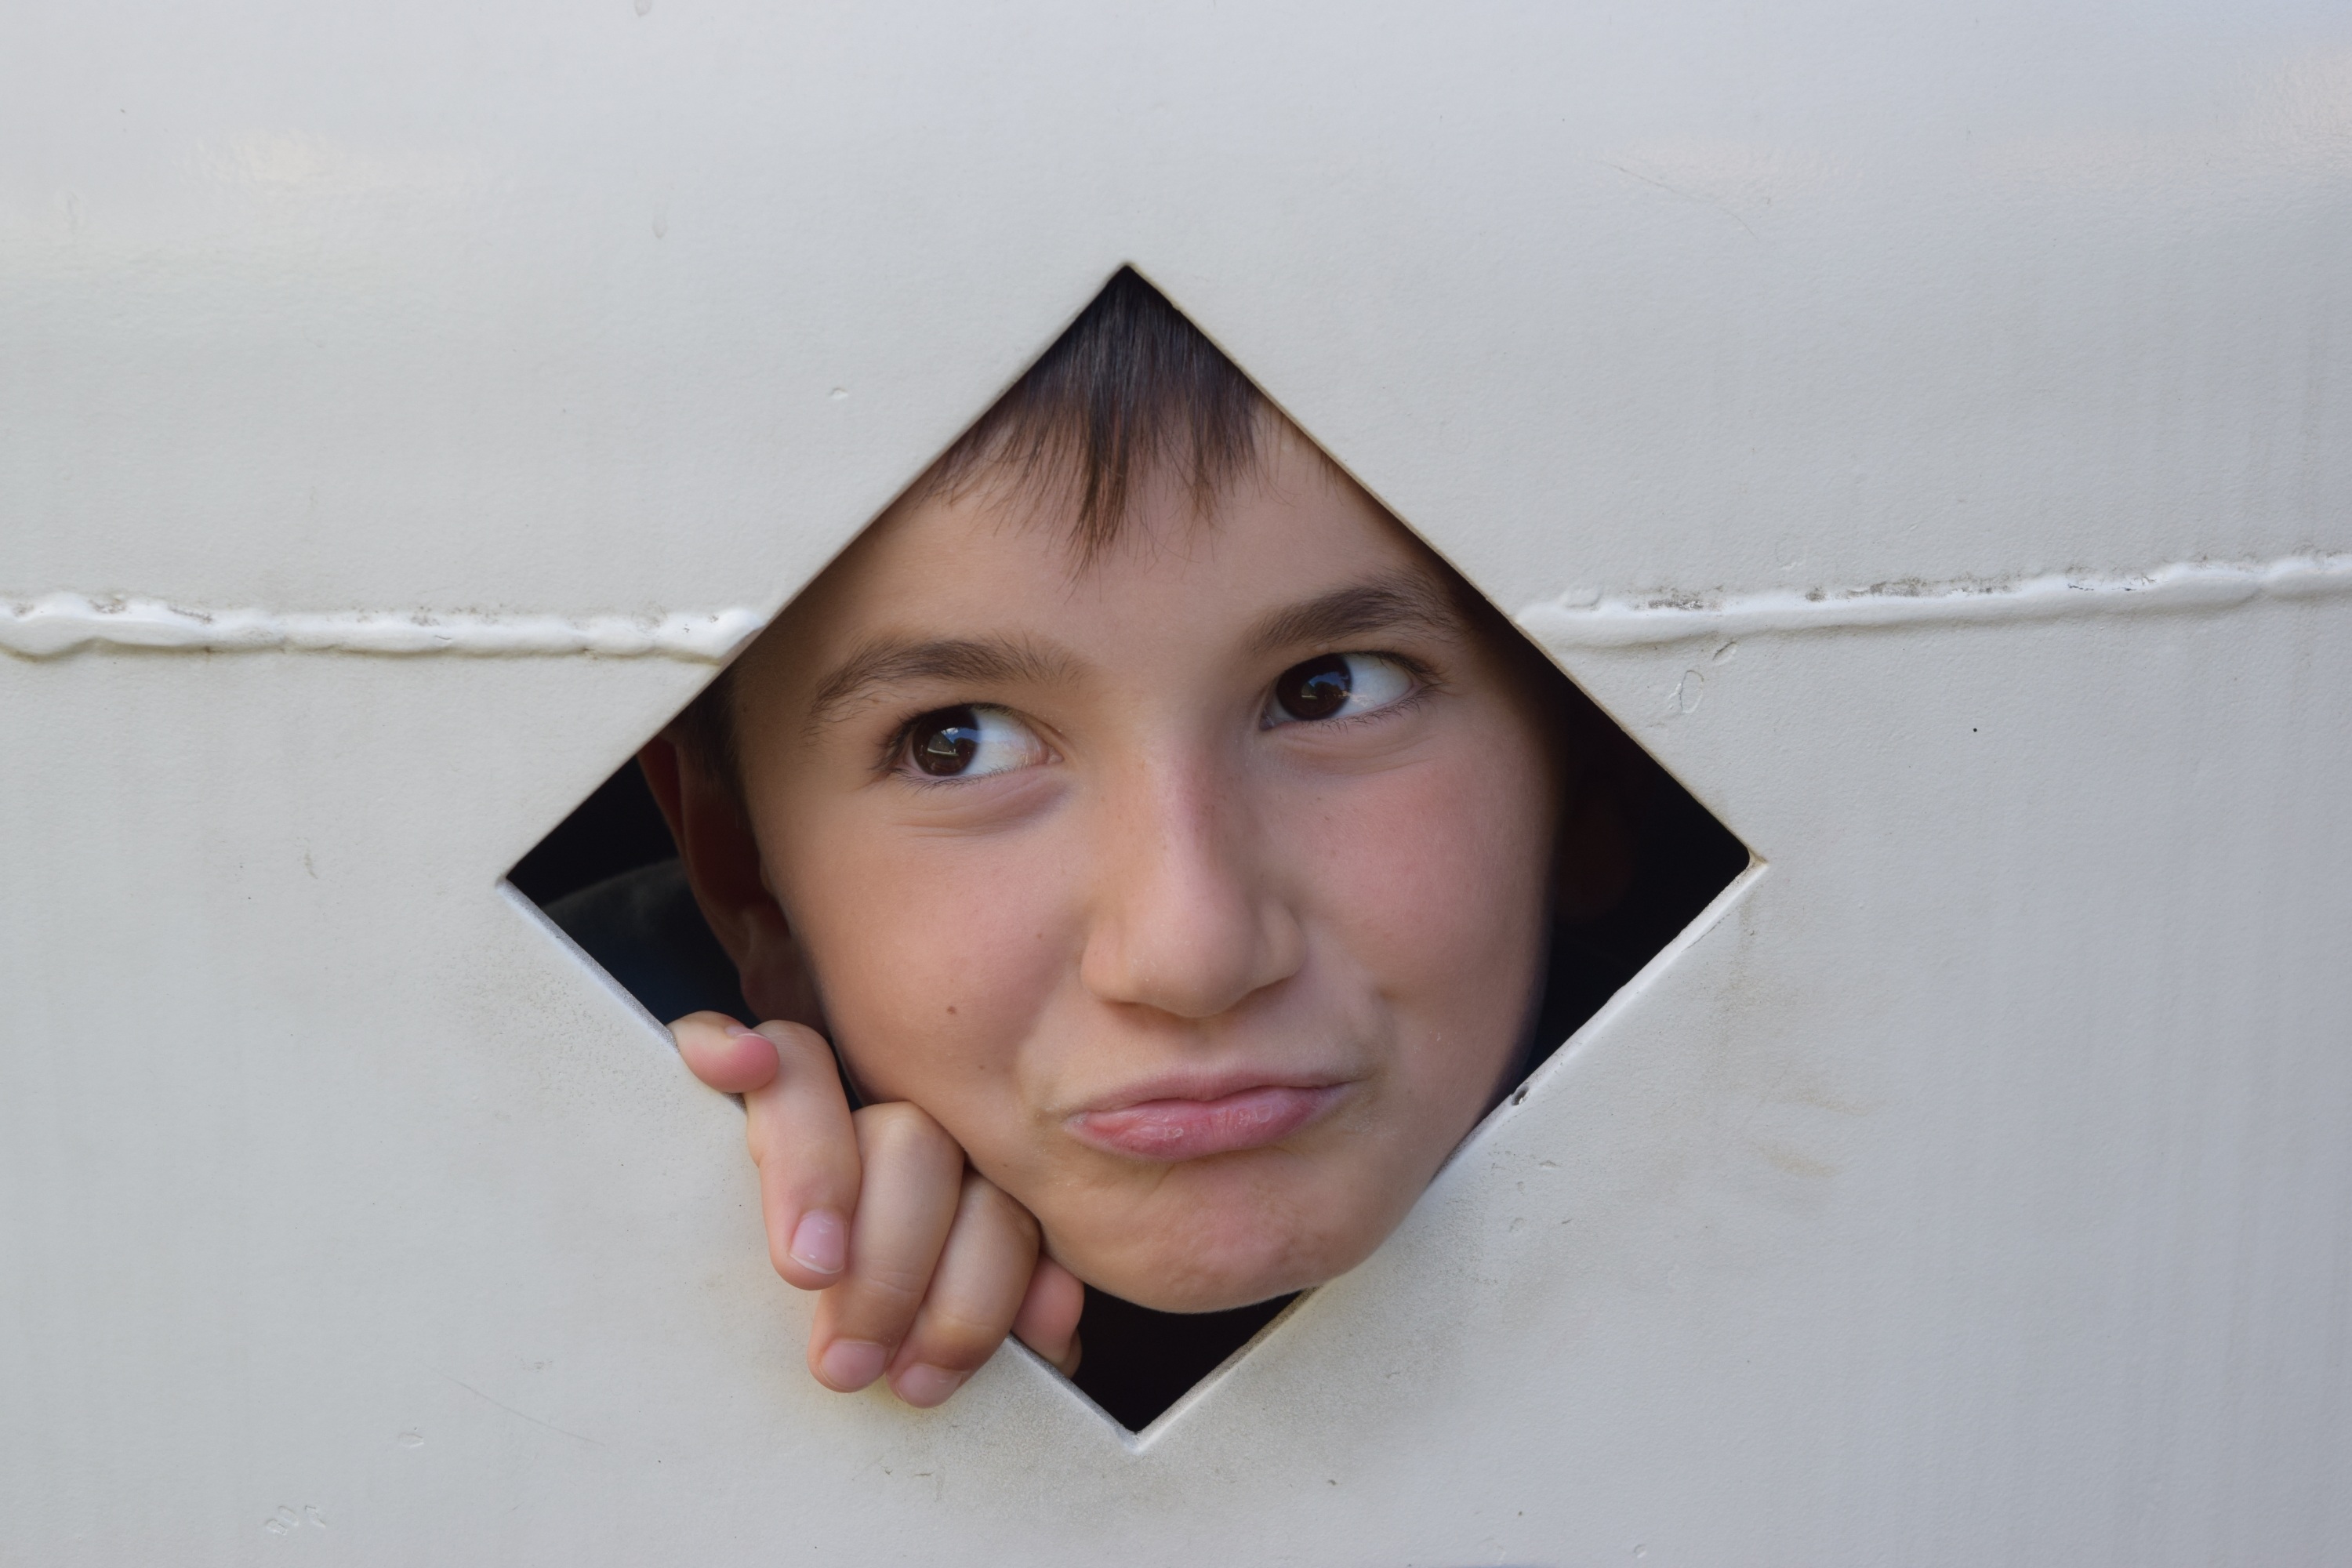
hand, girl, woman, white, photography, game, portrait, model, spring, child, clothing, facial expression, human body, face, nose, fun, playground, eye, head, photograph, skin, beauty, organ, games, joke, photo shoot, portrait photography